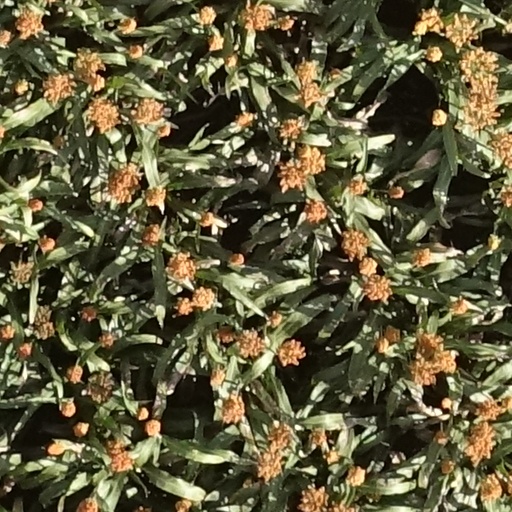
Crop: sorghum